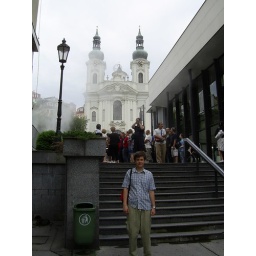
Beside hot river of mineral water in Karlovy Vary in Czech republic